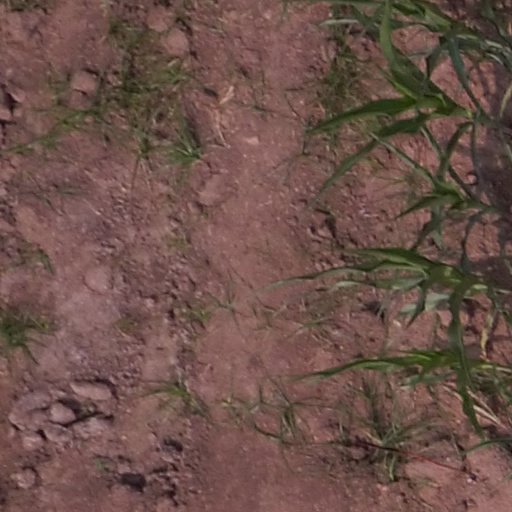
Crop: maize; corn